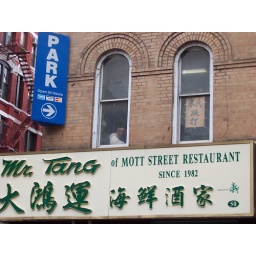
boy and dog watch the parade above Mr. Tang